Bréguet 1050 Alizé

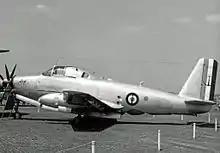
The prototype Alizé at the 1957 Paris Air Show wearing Aéronavale markings

The "Alizé" was a low-wing monoplane of conventional configuration powered by a single Rolls-Royce Dart turboprop engine. It had a CSF radar system with a retractable antenna dome in its belly. The cockpit accommodated a crew of three, including pilot, radar operator, and sensor operator. The pilot was seated in front on the left, the navigator in front on the right, and the sensor operator sat sideways behind them. The landing gear was of tricycle configuration, with the main gear retracting forwards into nacelles in the wings. The main gear had dual wheels, and the front part of the nacelles accommodated sonobuoys. The "Alizé" had a yoke-style arresting hook.